Viking art

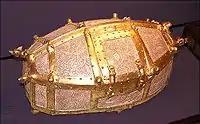
A replica of the original but lost Cammin Chest, a small late-Viking period golden reliquary in the Mammen style (Nationalmuseet).

On one face, the Mammen axe features a large bird with pelleted body, crest, circular eye, and upright head and beak with lappet. A large shell-spiral marks the bird's hip, from which point its thinly elongated wings emerge: the right wing interlaces with the bird's neck, while the left wing interlaces with its body and tail. The outer wing edge displays a semi-circular nick typical of Mammen Style design. The tail is rendered as a triple tendril, the particular treatment of which on the Mammen axe – with open, hook-like ends – forming a characteristic of the Mammen Style as a whole. Complicating the design is the bird's head-lappet, interlacing twice with neck and right wing, whilst also sprouting tendrils along the blade edge. At the top, near the haft, the Mammen axe features an interlaced knot on one side, a triangular human mask (with large nose, moustache and spiral beard) on the other; the latter would prove a favoured Mammen Style motif carried over from earlier styles.